Sky position (RA, Dec in degrees): 129.795, 28.809
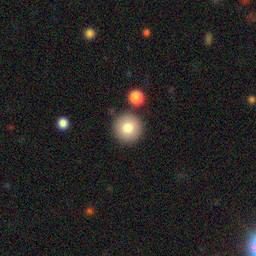
Galaxy morphology: Round Smooth Galaxies